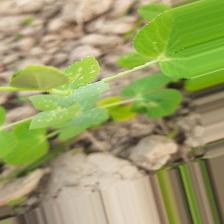
Label: Powdery Mildew